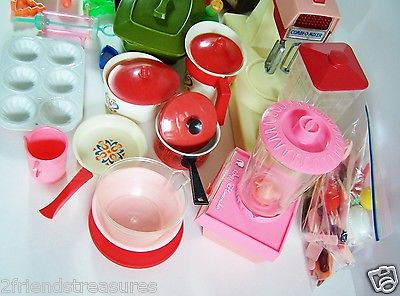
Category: toaster